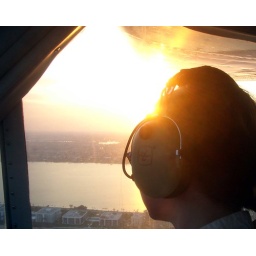
We were flying right over the beaches. I couldn't take my eyes off the water below.